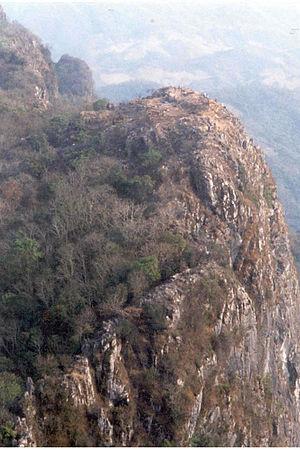
Victoire remportée par le Nord-Vietnam sur les États-Unis, la bataille de Lima Site 85, a eu lieu le 10 mars 1968 lors d'une campagne militaire menée pendant la guerre du Vietnam et la guerre civile laotienne : l'Armée populaire vietnamienne et le Pathet Lao détruisent une base stratégique ennemie isolée, située au sommet d'un piton rocheux, au nord du royaume du Laos, près de la frontière avec le Nord-Vietnam.